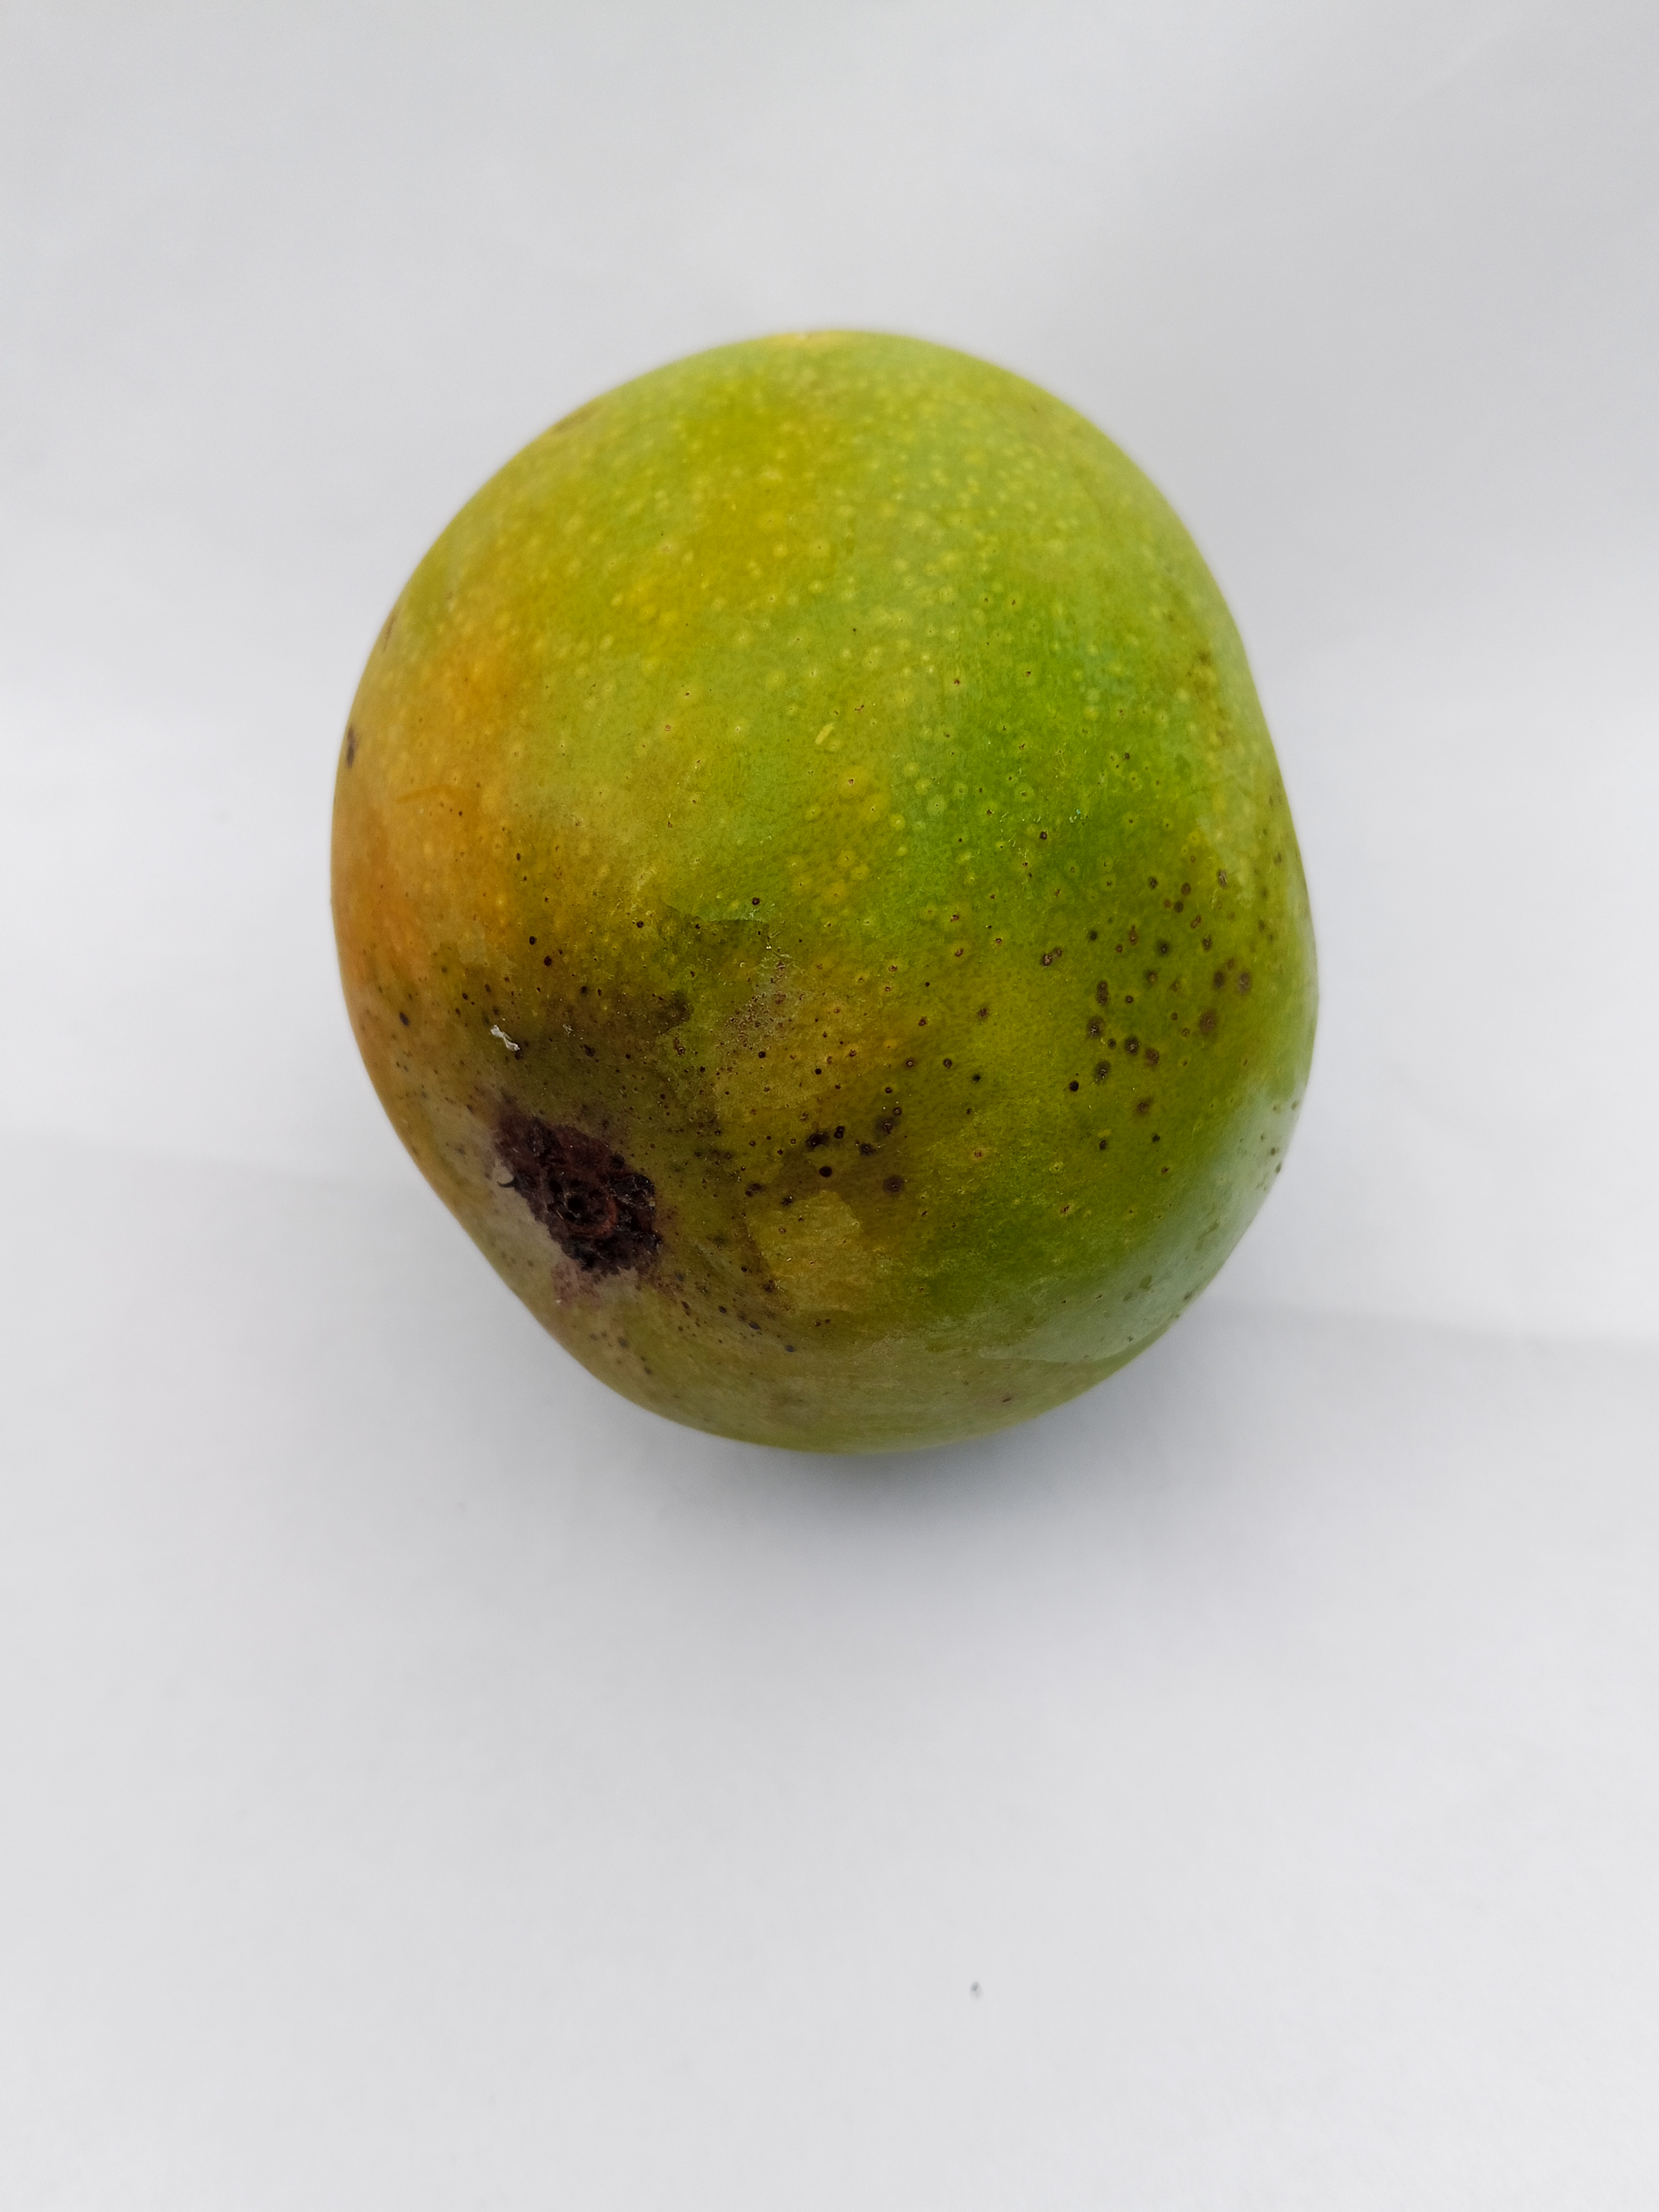
Mango variety: Himsagar